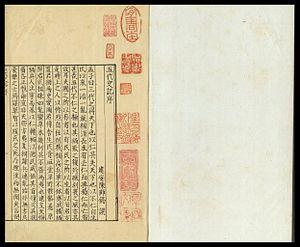
Wu dai shi ji (Histoire des cinq